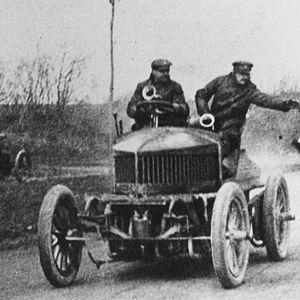
Véhicule Audibert et Lavirotte Torpille: Voiture de course 30 cv de 1900.
Maurice Audibert, né le 8 septembre 1867 dans le quartier des Brotteaux à Lyon et mort le 21 juillet 1931 à Villeurbanne, est un industriel français à l'origine d'une usine de fabrication de voitures.
Audibert et Lavirotte était un constructeur automobile lyonnais de 1894 à 1901.
Émile Lavirotte, né le 30 septembre 1870 dans le quartier des Brotteaux à Lyon, où il est mort le 27 décembre 1944, est un industriel français.